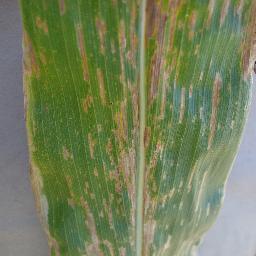
Label: Corn_(Maize)___Gray_Leaf_Spot_(Cercospora)